Baltimore Convention Center

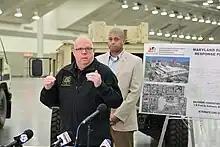
Governor Larry Hogan addressing the National Guard and Army Corps of Engineers

On February 4, 2020, the Baltimore Business Journal has reported that the Baltimore Convention Center will be "modernized" and not expanded due to a revised cost estimate of "more than $1.5 billion" to expand the convention center.